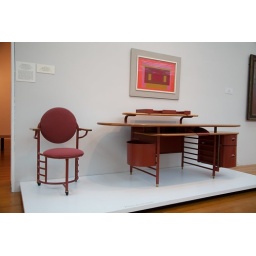
This chair and desk is in the art Museum in the Wadsworth Atheneum in Hartford, Connecticut.